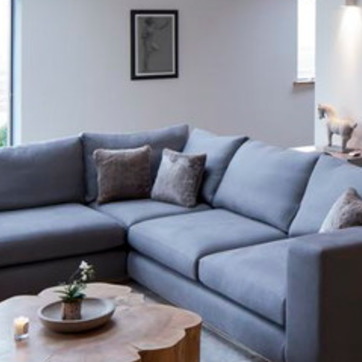
Material: fabric